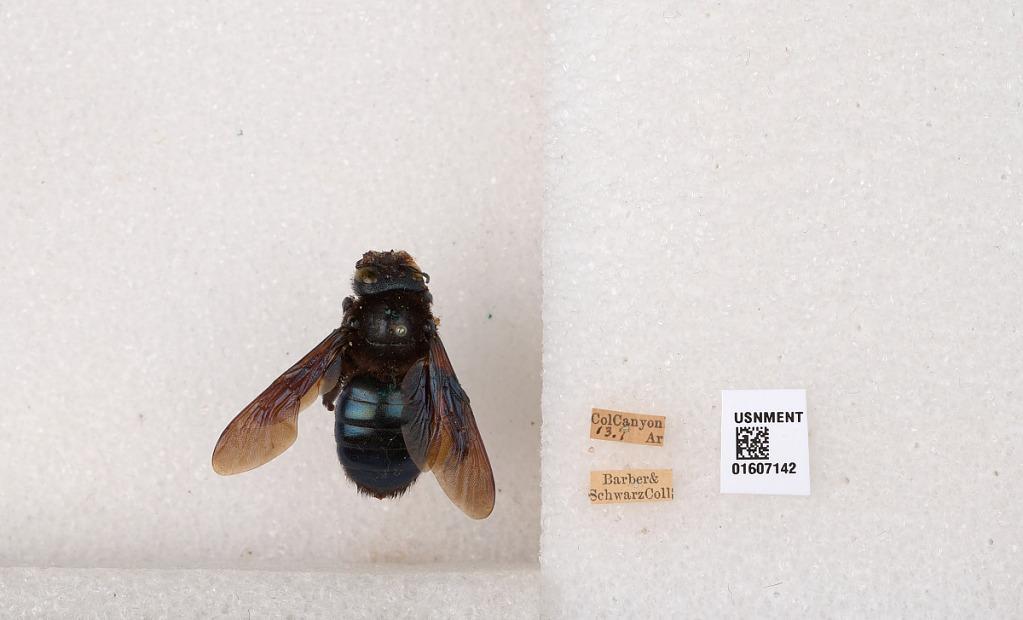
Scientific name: Xylocopa (Xylocopoides) californica arizonensis Cresson
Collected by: Barber & Schwarz
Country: United States
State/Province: Arizona
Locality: Col Canyon